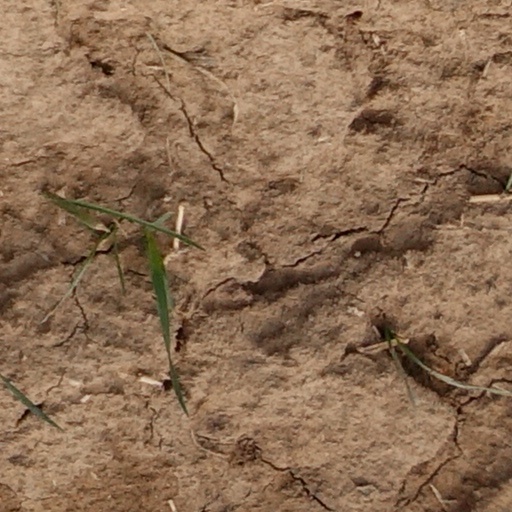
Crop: wheat